2C-N

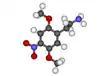

2C-N, also known as 2,5-dimethoxy-4-nitrophenethylamine, is a psychedelic phenethylamine of the 2C family. It was first synthesized by Alexander Shulgin.